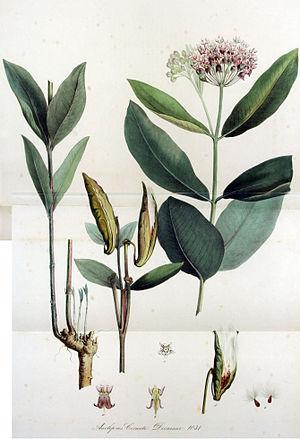
L’Asclépiade de Syrie ou Herbe à la ouate, parfois appelée Herbe aux perruches, est une plante herbacée vivace de la famille des Asclépiadacées.